Salomon Schweigger

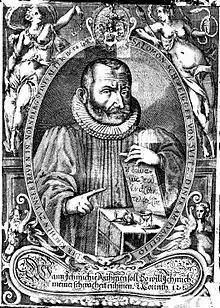
Salomon Schweigger

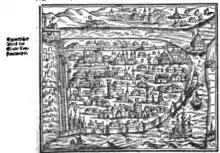
Schweigger's illustration of Constantinople c. 1578

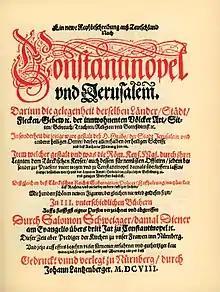
"Ein newe Reiss Beschreibung auss Teutschland nach Constantinopel und Jerusalem" (1608) title page

Salomon Schweigger (also spelled Solomon Schweiger) (30 March 1551 – 21 June 1622) was a German Lutheran theologian, minister, anthropologist and orientalist of the 16th century. He provided insights during his travels in the Balkans, Constantinople and the Middle East, and published a travel book of his exploits. He also published the first German language translation of the Qur'an.